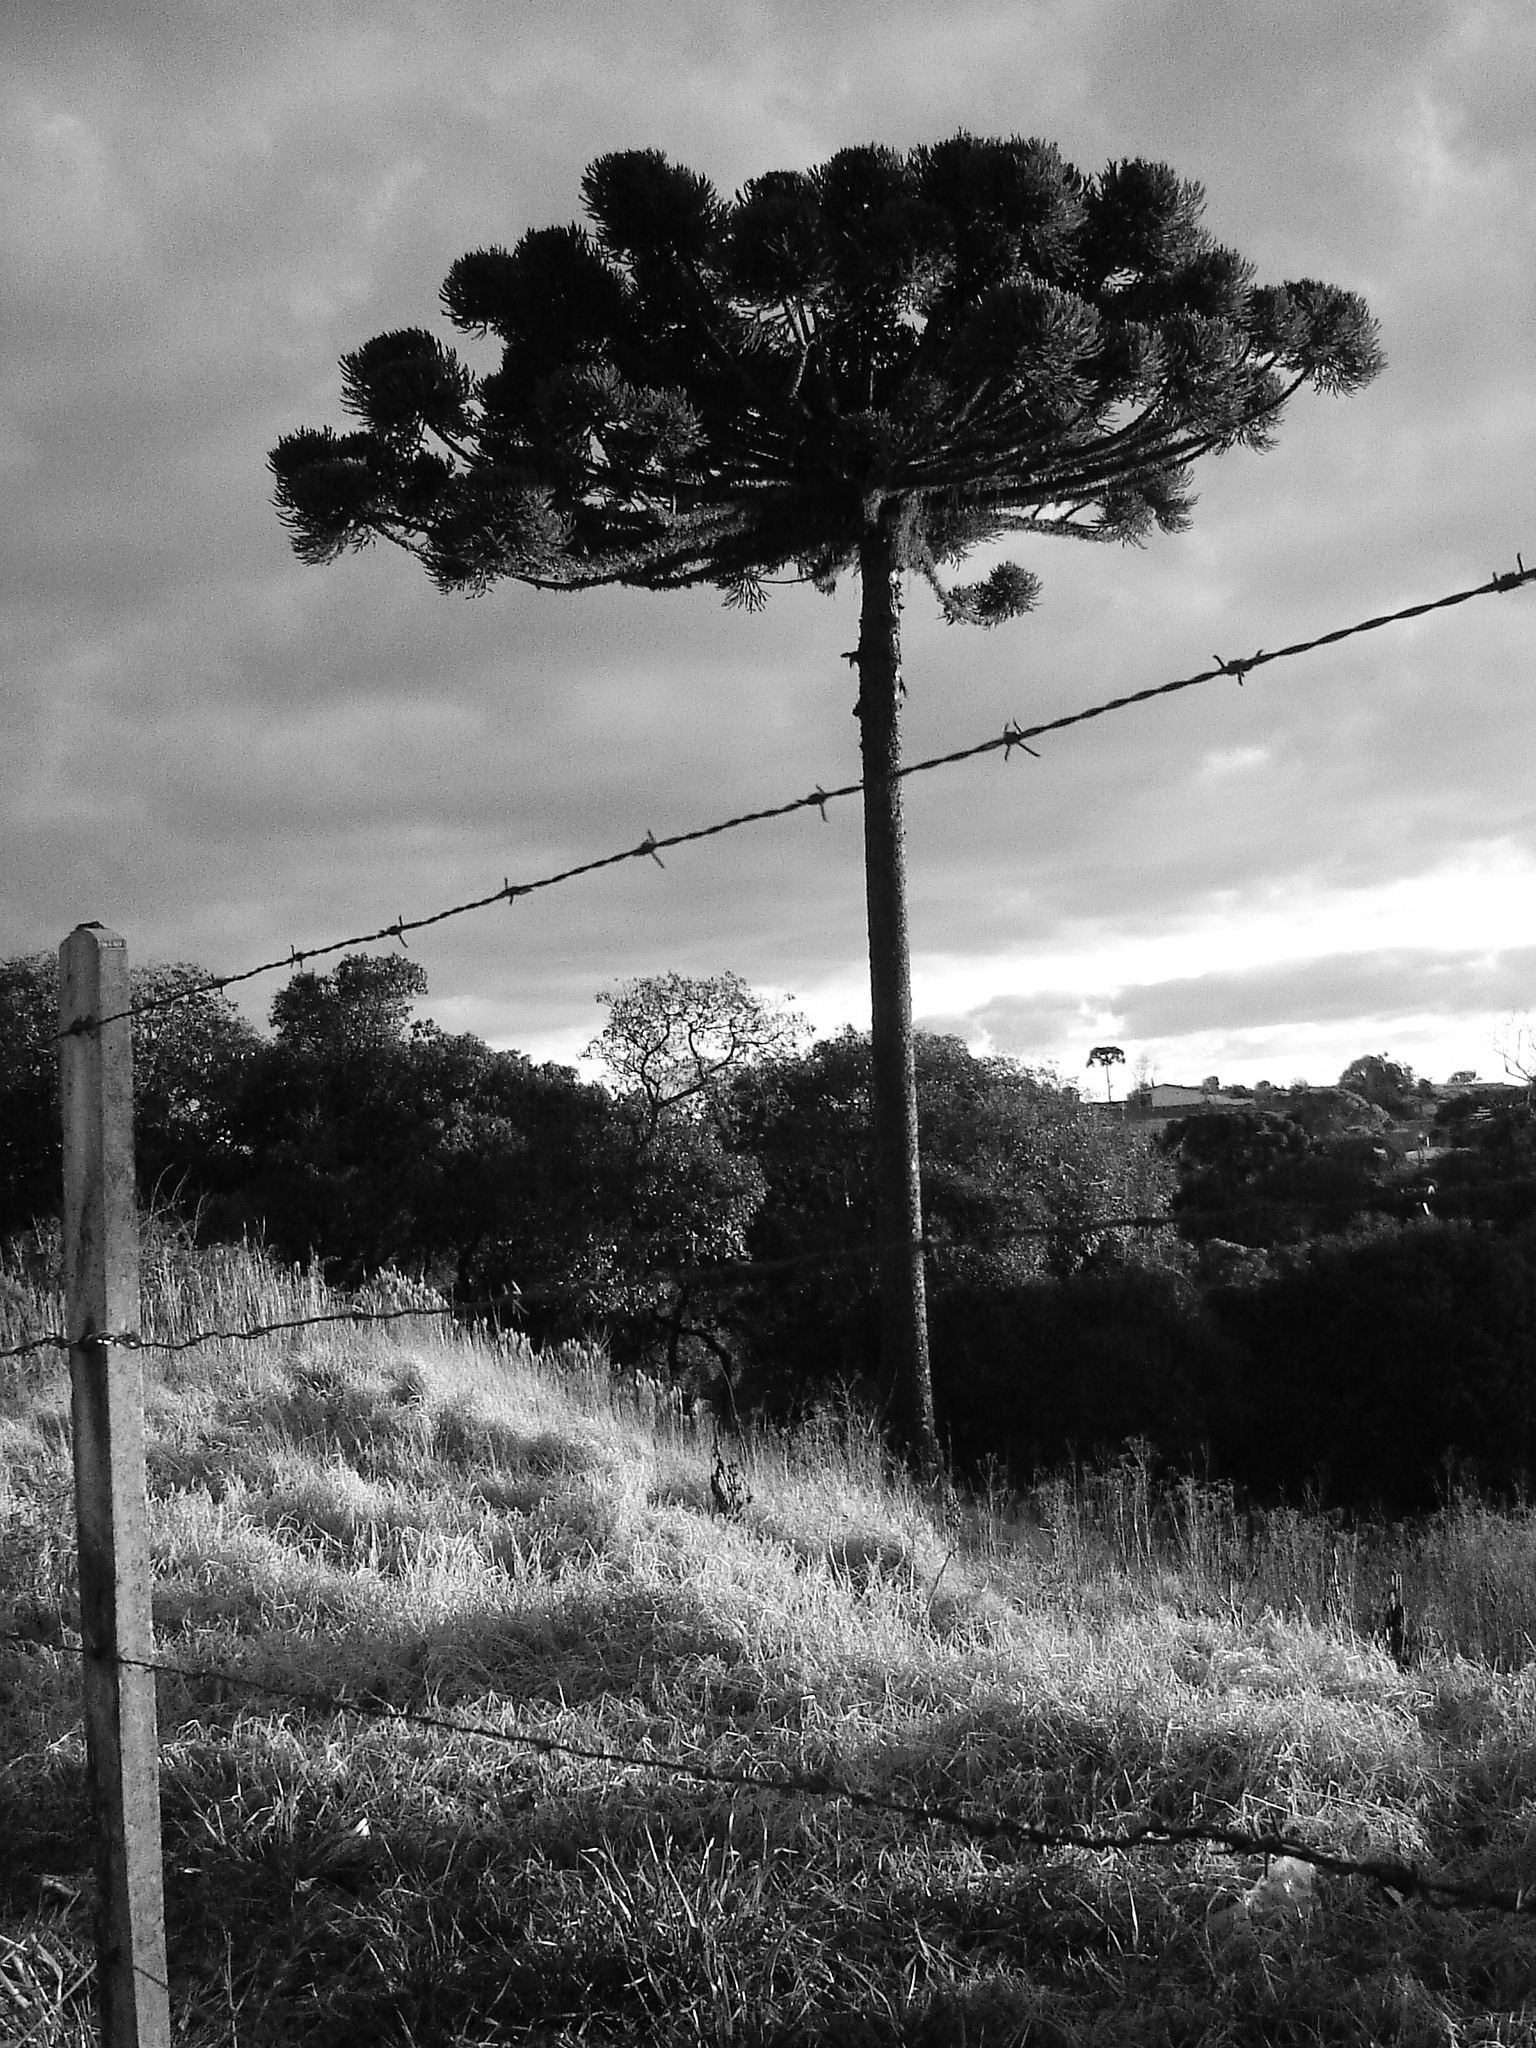
landscape, tree, nature, forest, grass, cloud, black and white, plant, sky, photography, morning, leaf, flower, darkness, black, monochrome, araucaria, rural area, about, monochrome photography, atmospheric phenomenon, woody plant, arecales